Formartine and Buchan Railway

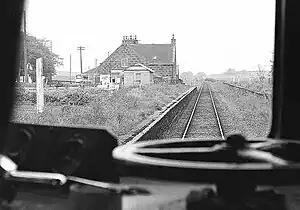
Logierieve station looking south

In the mid-1870s there was a remarkable rise of the herring catch off eastern Scotland. The number of herring boats operating from GNoSR ports increased accordingly, with 736 at Fraserburgh and 621 at Peterhead. As well as the actual fish traffic, there were a considerable number of passenger journeys of the crews travelling home.